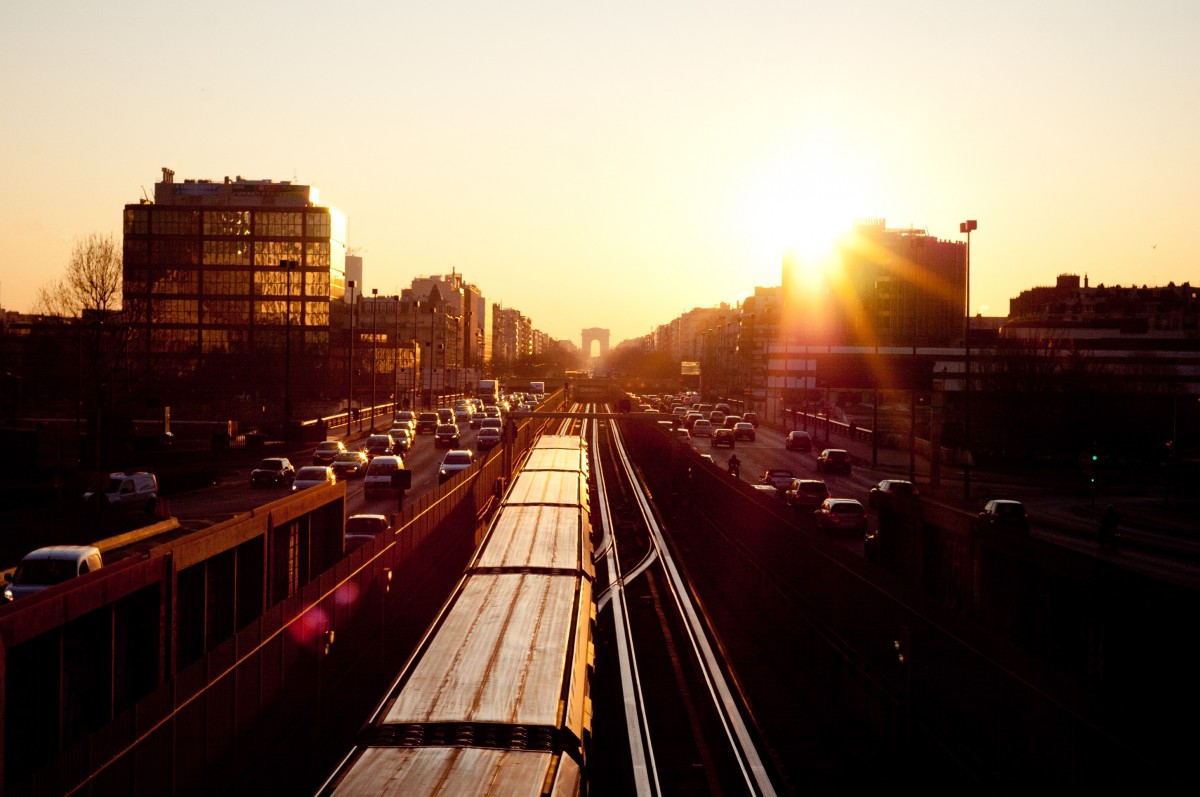
Tags: sunrise, sunset, bridge, skyline, night, sunlight, morning, dawn, city, train, cityscape, commute, dusk, transit, evening, reflection, darkness, urban area